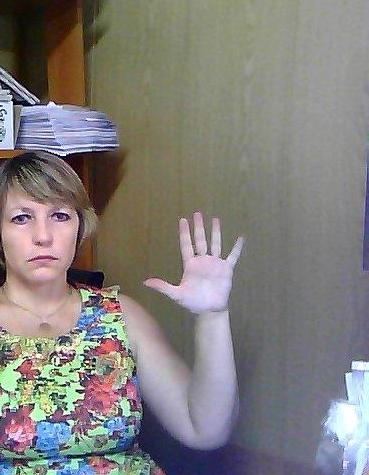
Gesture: palm